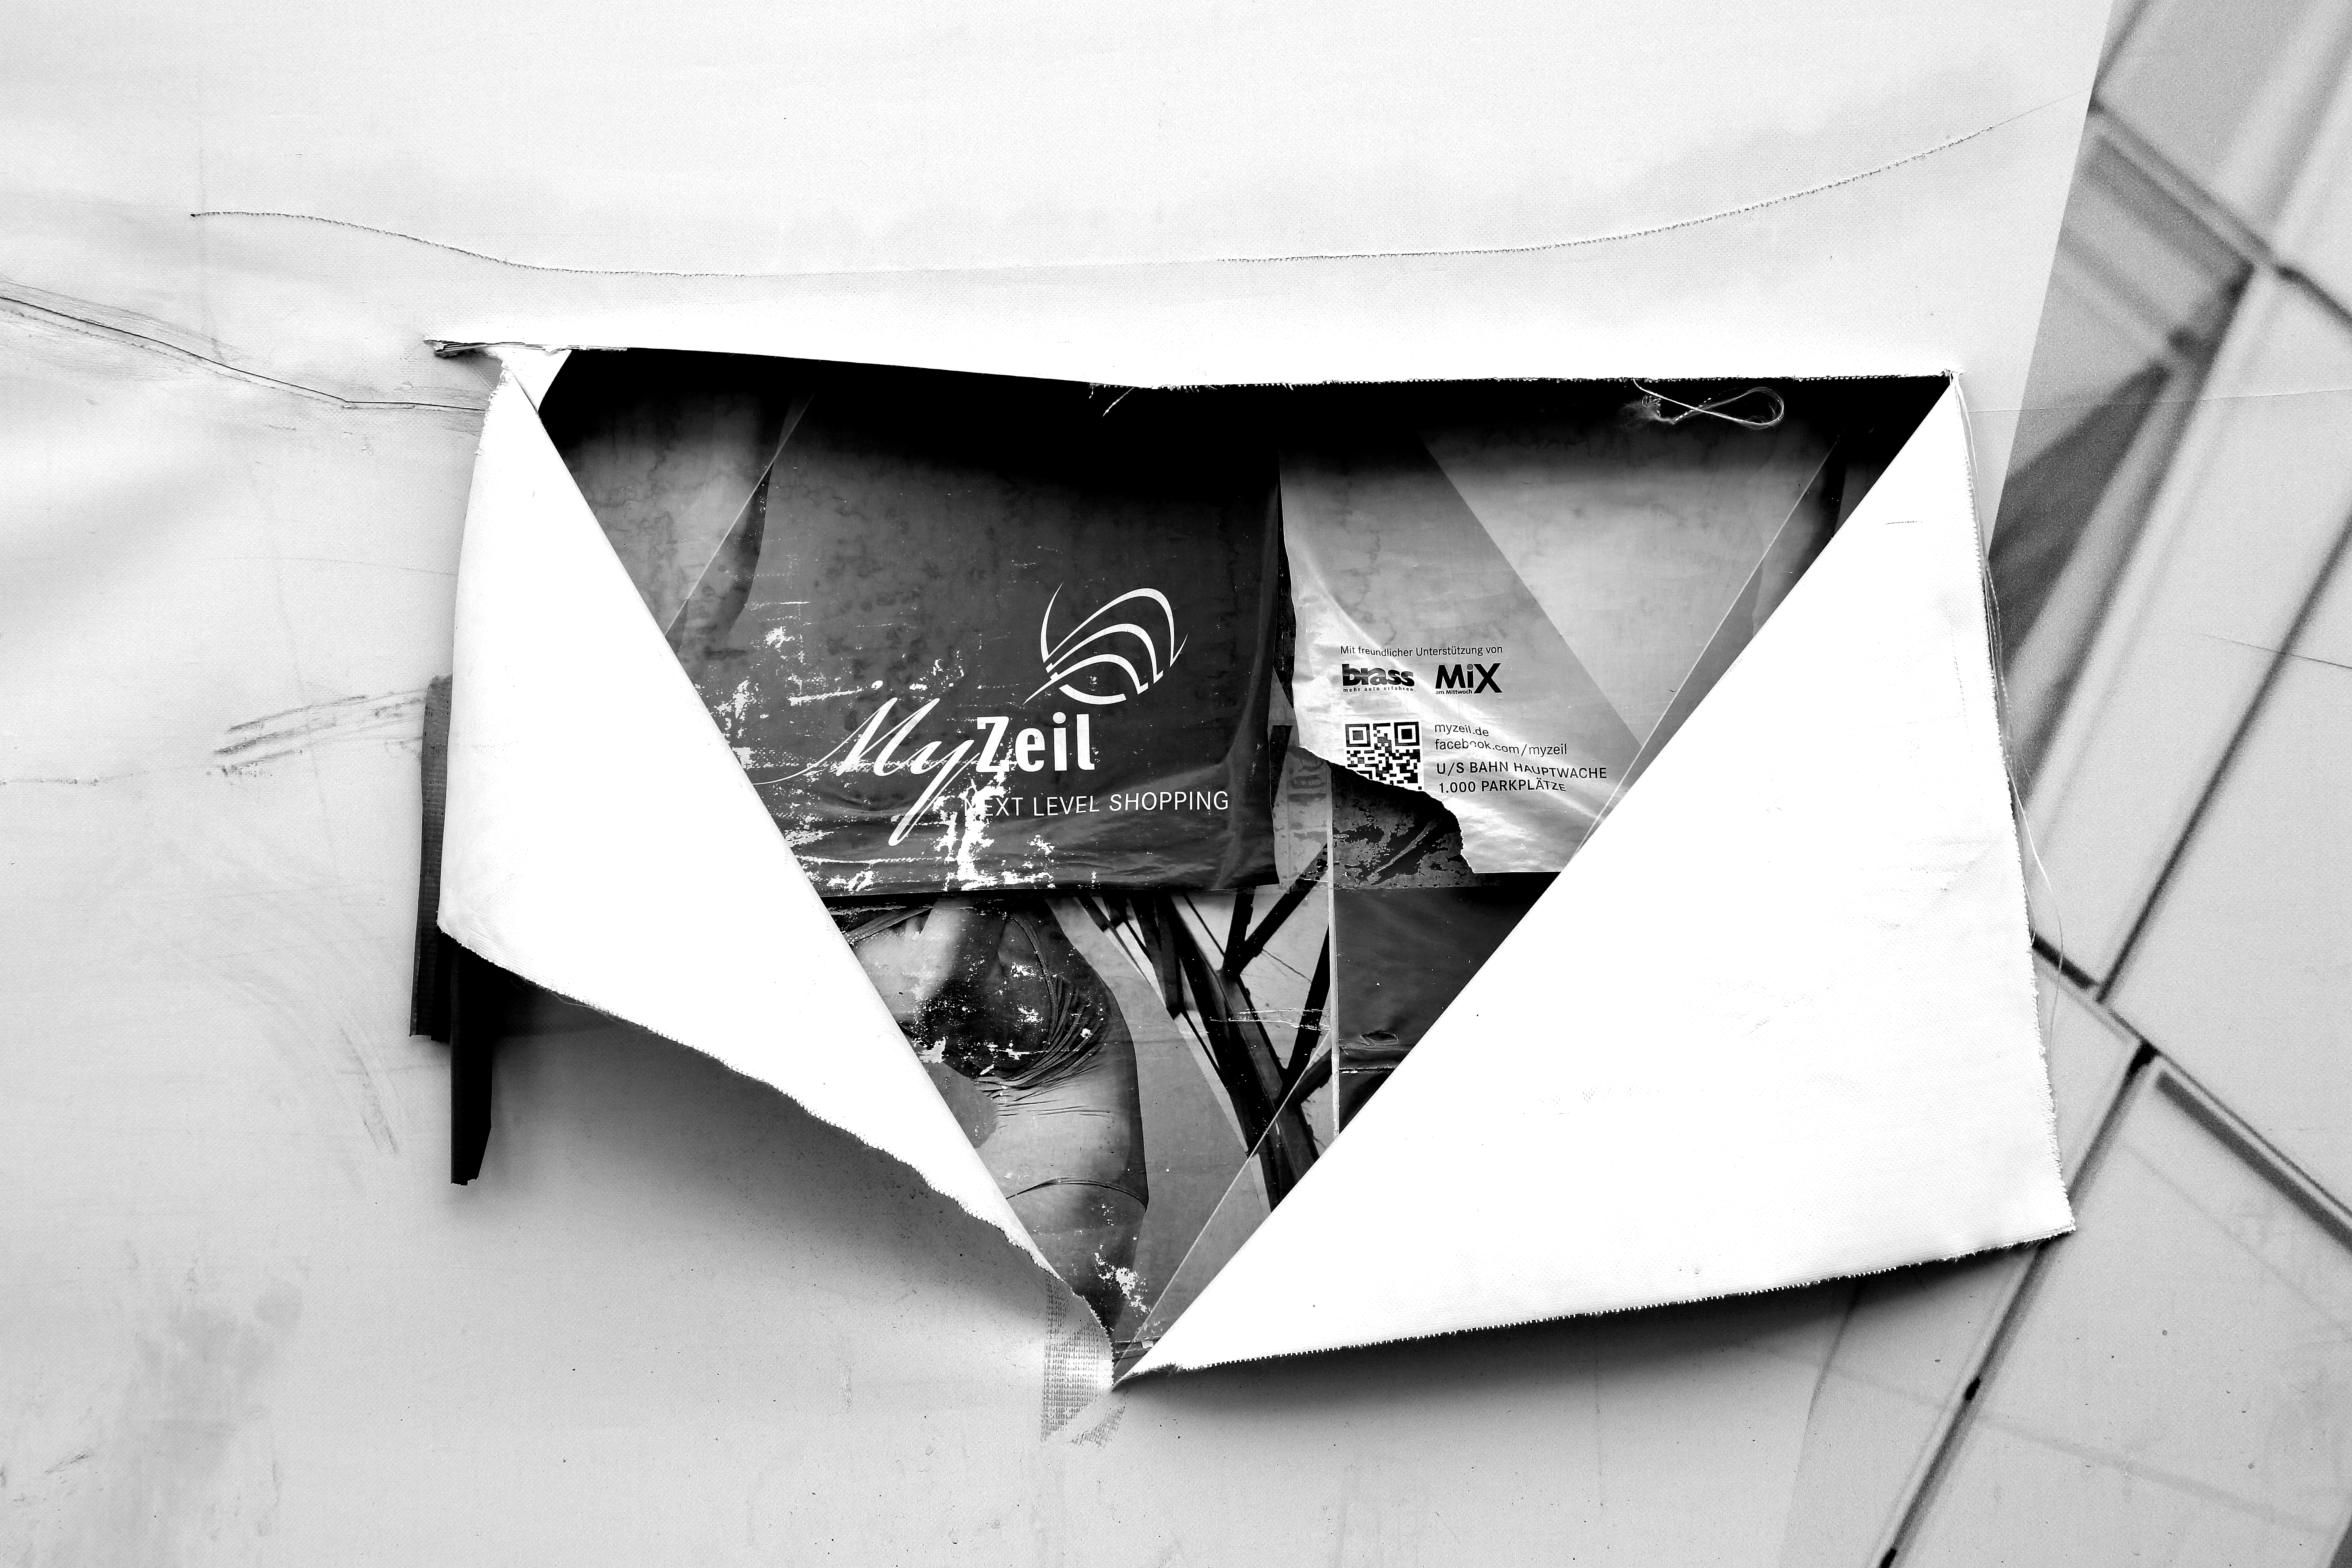
black and white, white, street, photography, black, monochrome, brand, bw, blackandwhite, blackwhite, art, design, public, photograph, germany, alemania, allemagne, kunst, strasse, sw, schwarzweiss, poster, schwarzweis, shape, frankfurtmain, frankfurtammain, frankfurtam, frankfurtamain, francfort, germania, hesse, hassia, hessen, frankfurt, schwarzweissfotografie, plakat, affichism, affichismus, monochrome photography